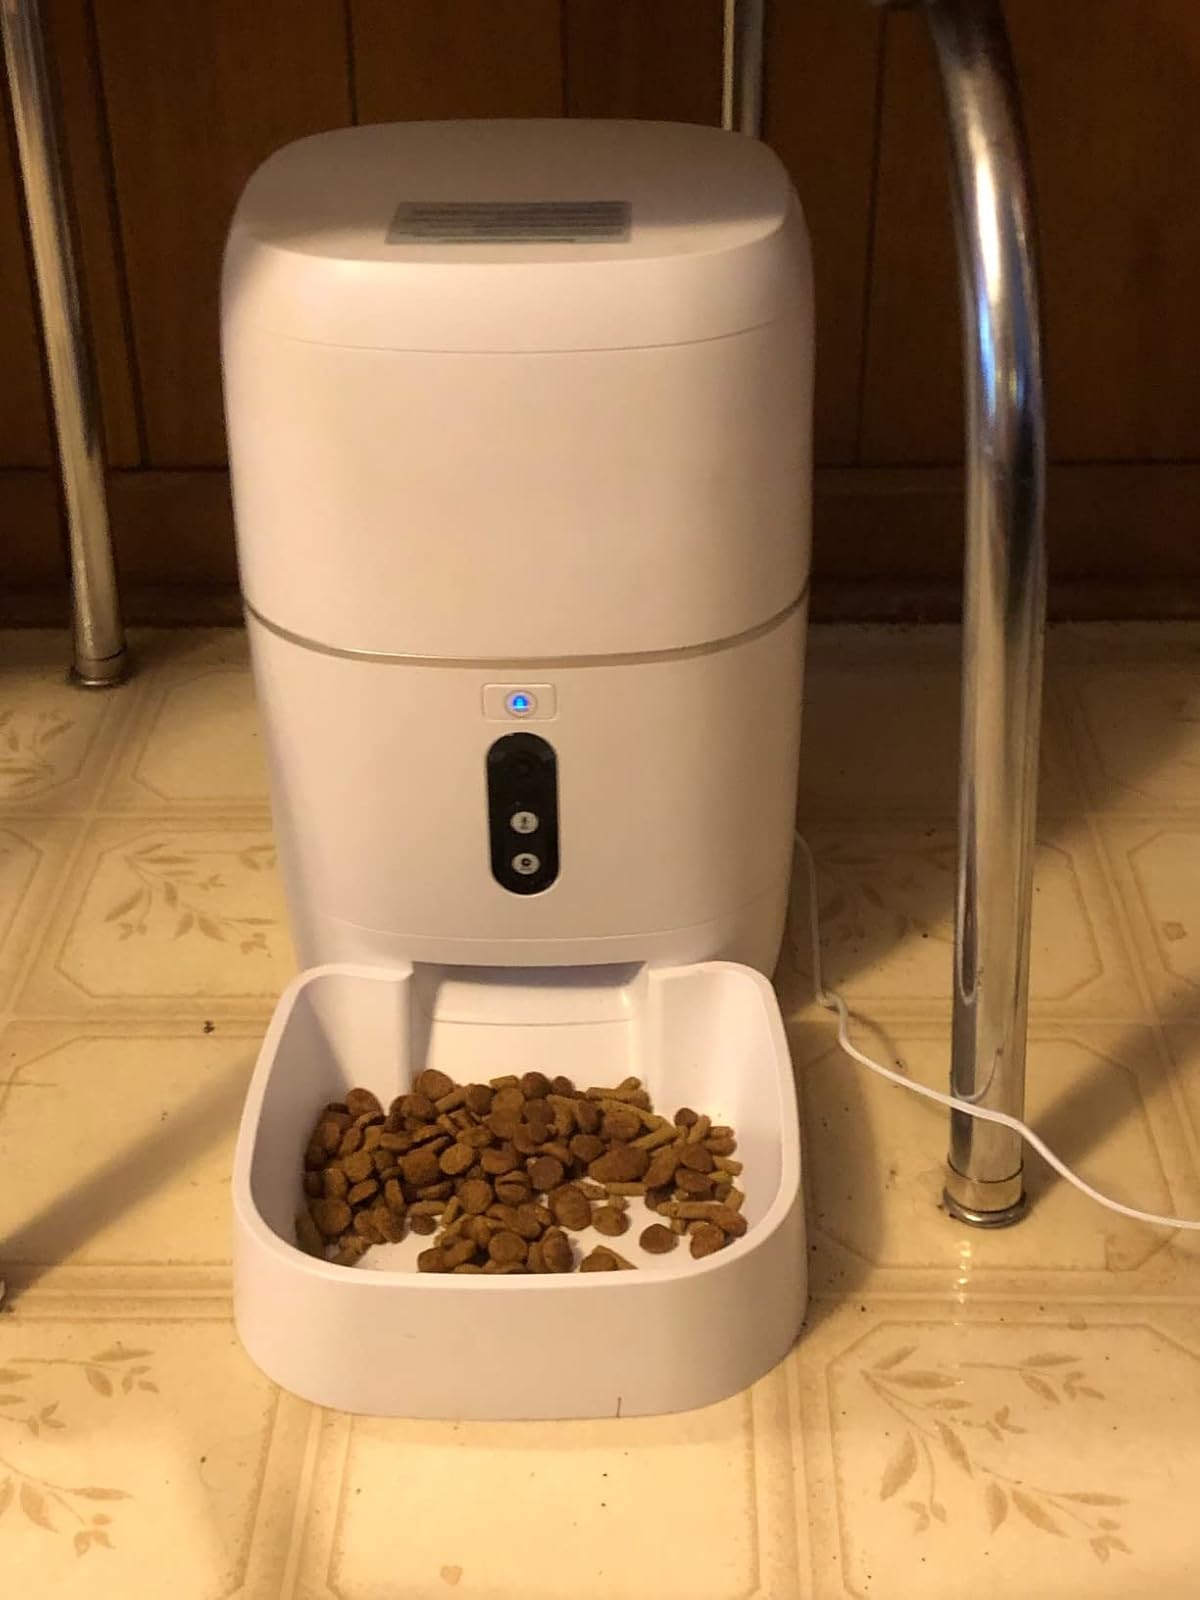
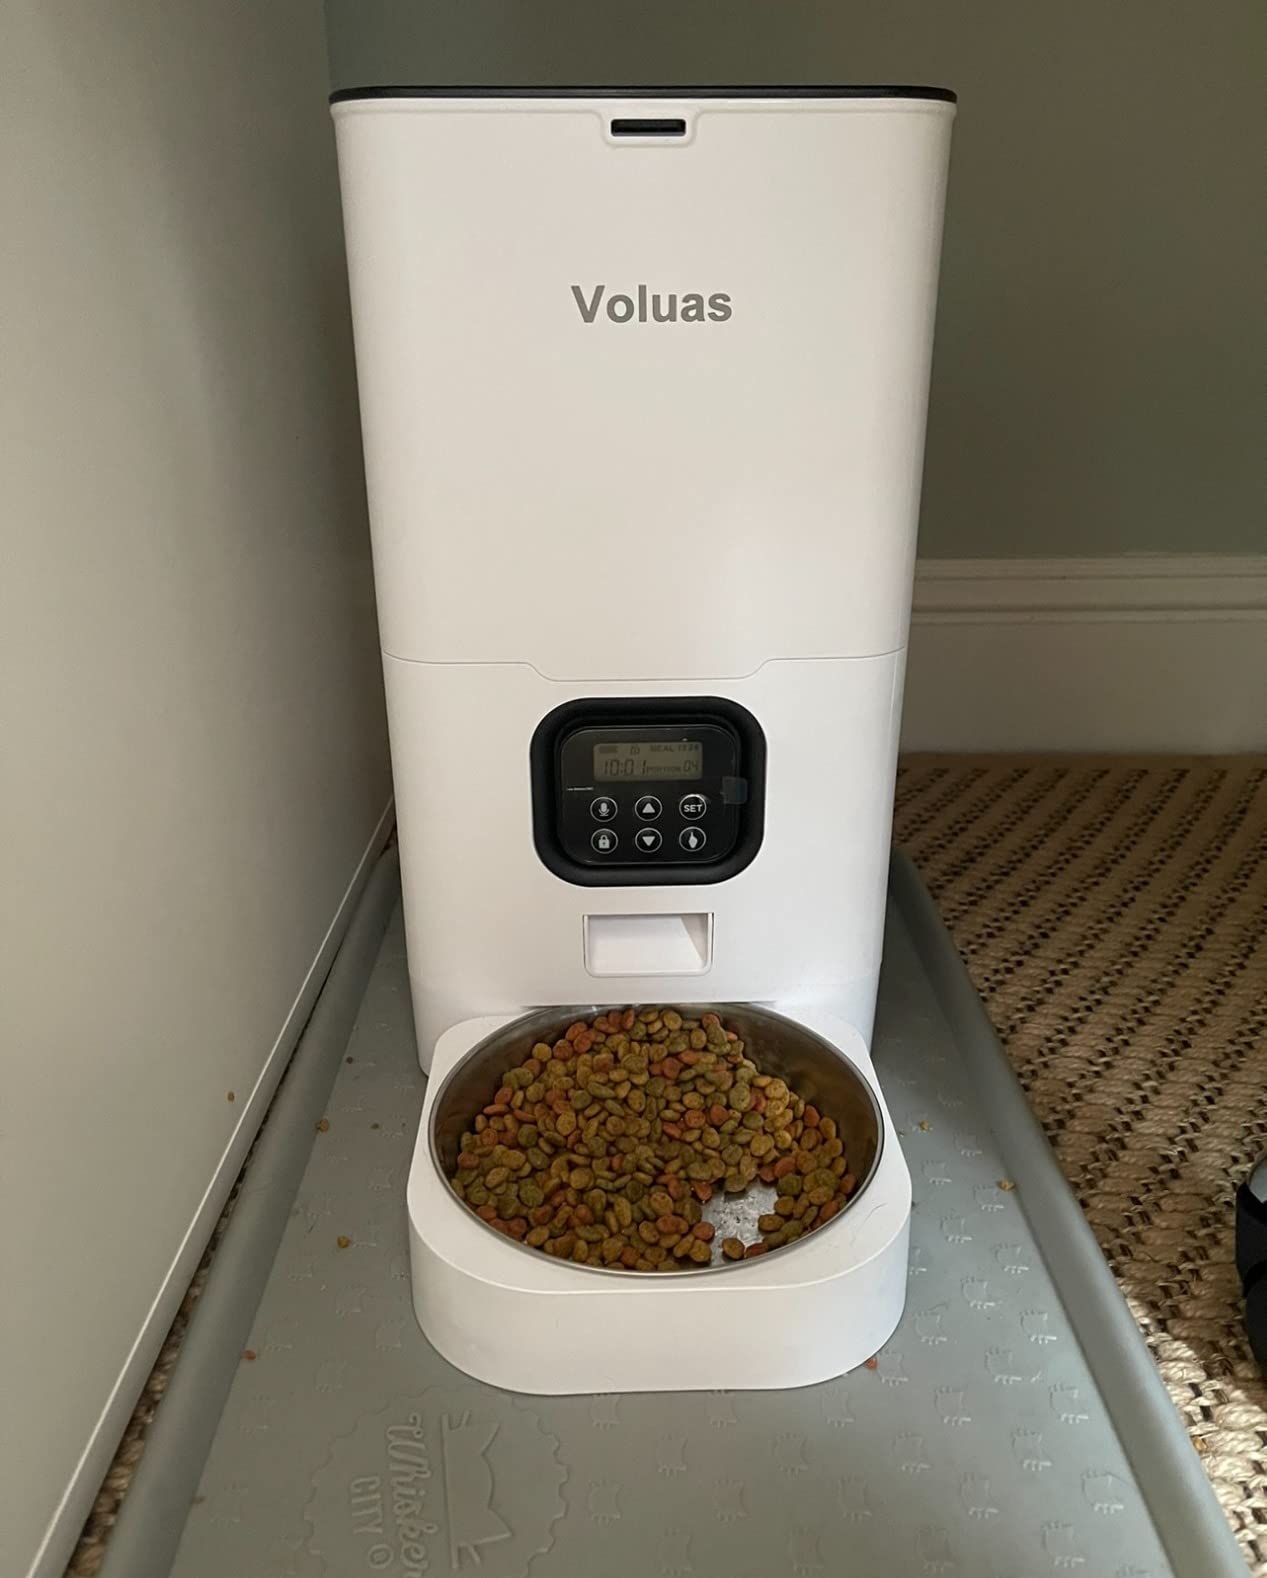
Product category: items_feeder
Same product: no